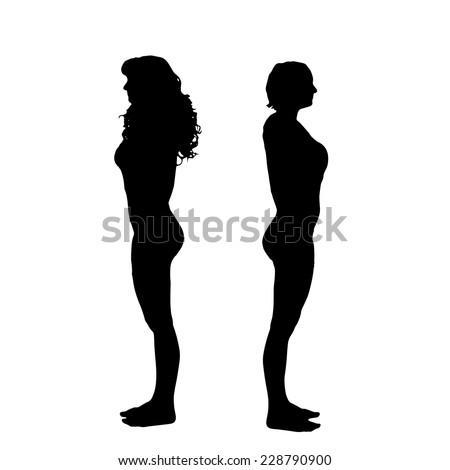
vector silhouette of a woman on white background .